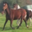
Label: horse